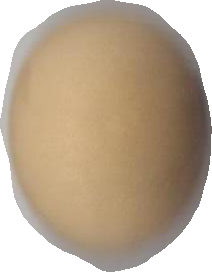
Variety: Anjasmoro